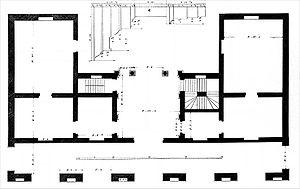
Le Palais Civena est une résidence urbaine d'Andrea Palladio sise à Vicence, dans la province homonyme et la région Vénétie, en Italie.